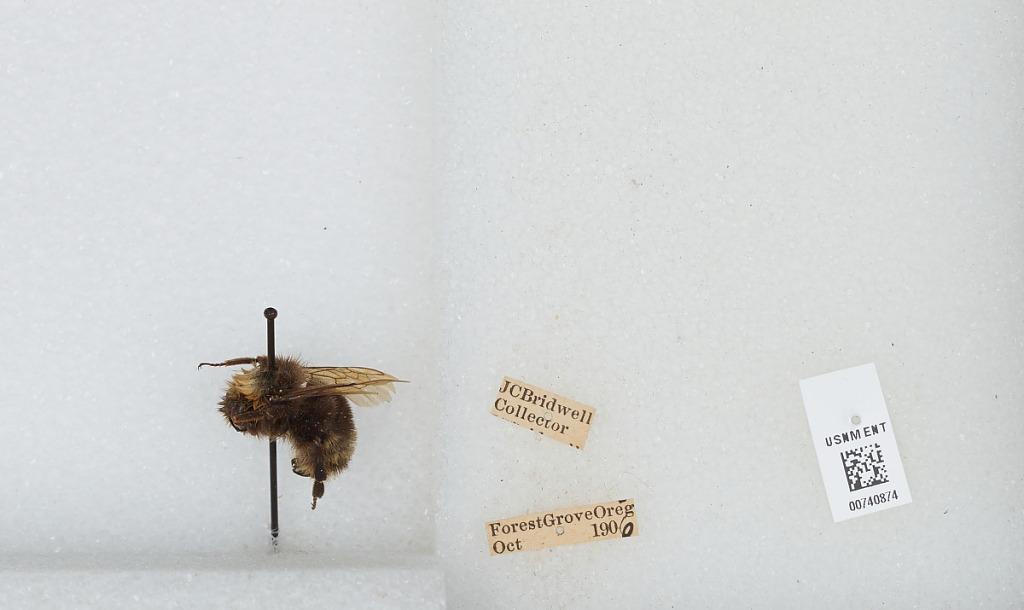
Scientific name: Bombus (Bombus) occidentalis Greene
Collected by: J. Bridwell
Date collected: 1906-10-
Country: United States
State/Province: Oregon
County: Washington
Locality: Forest Grove
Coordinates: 45.5197, -123.111